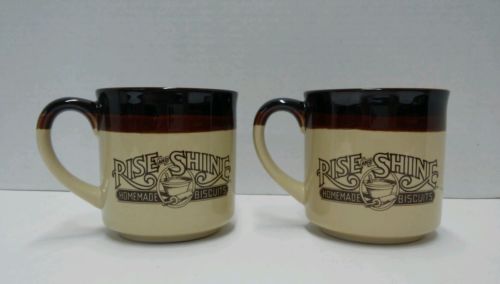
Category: mug